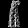
Label: Dress